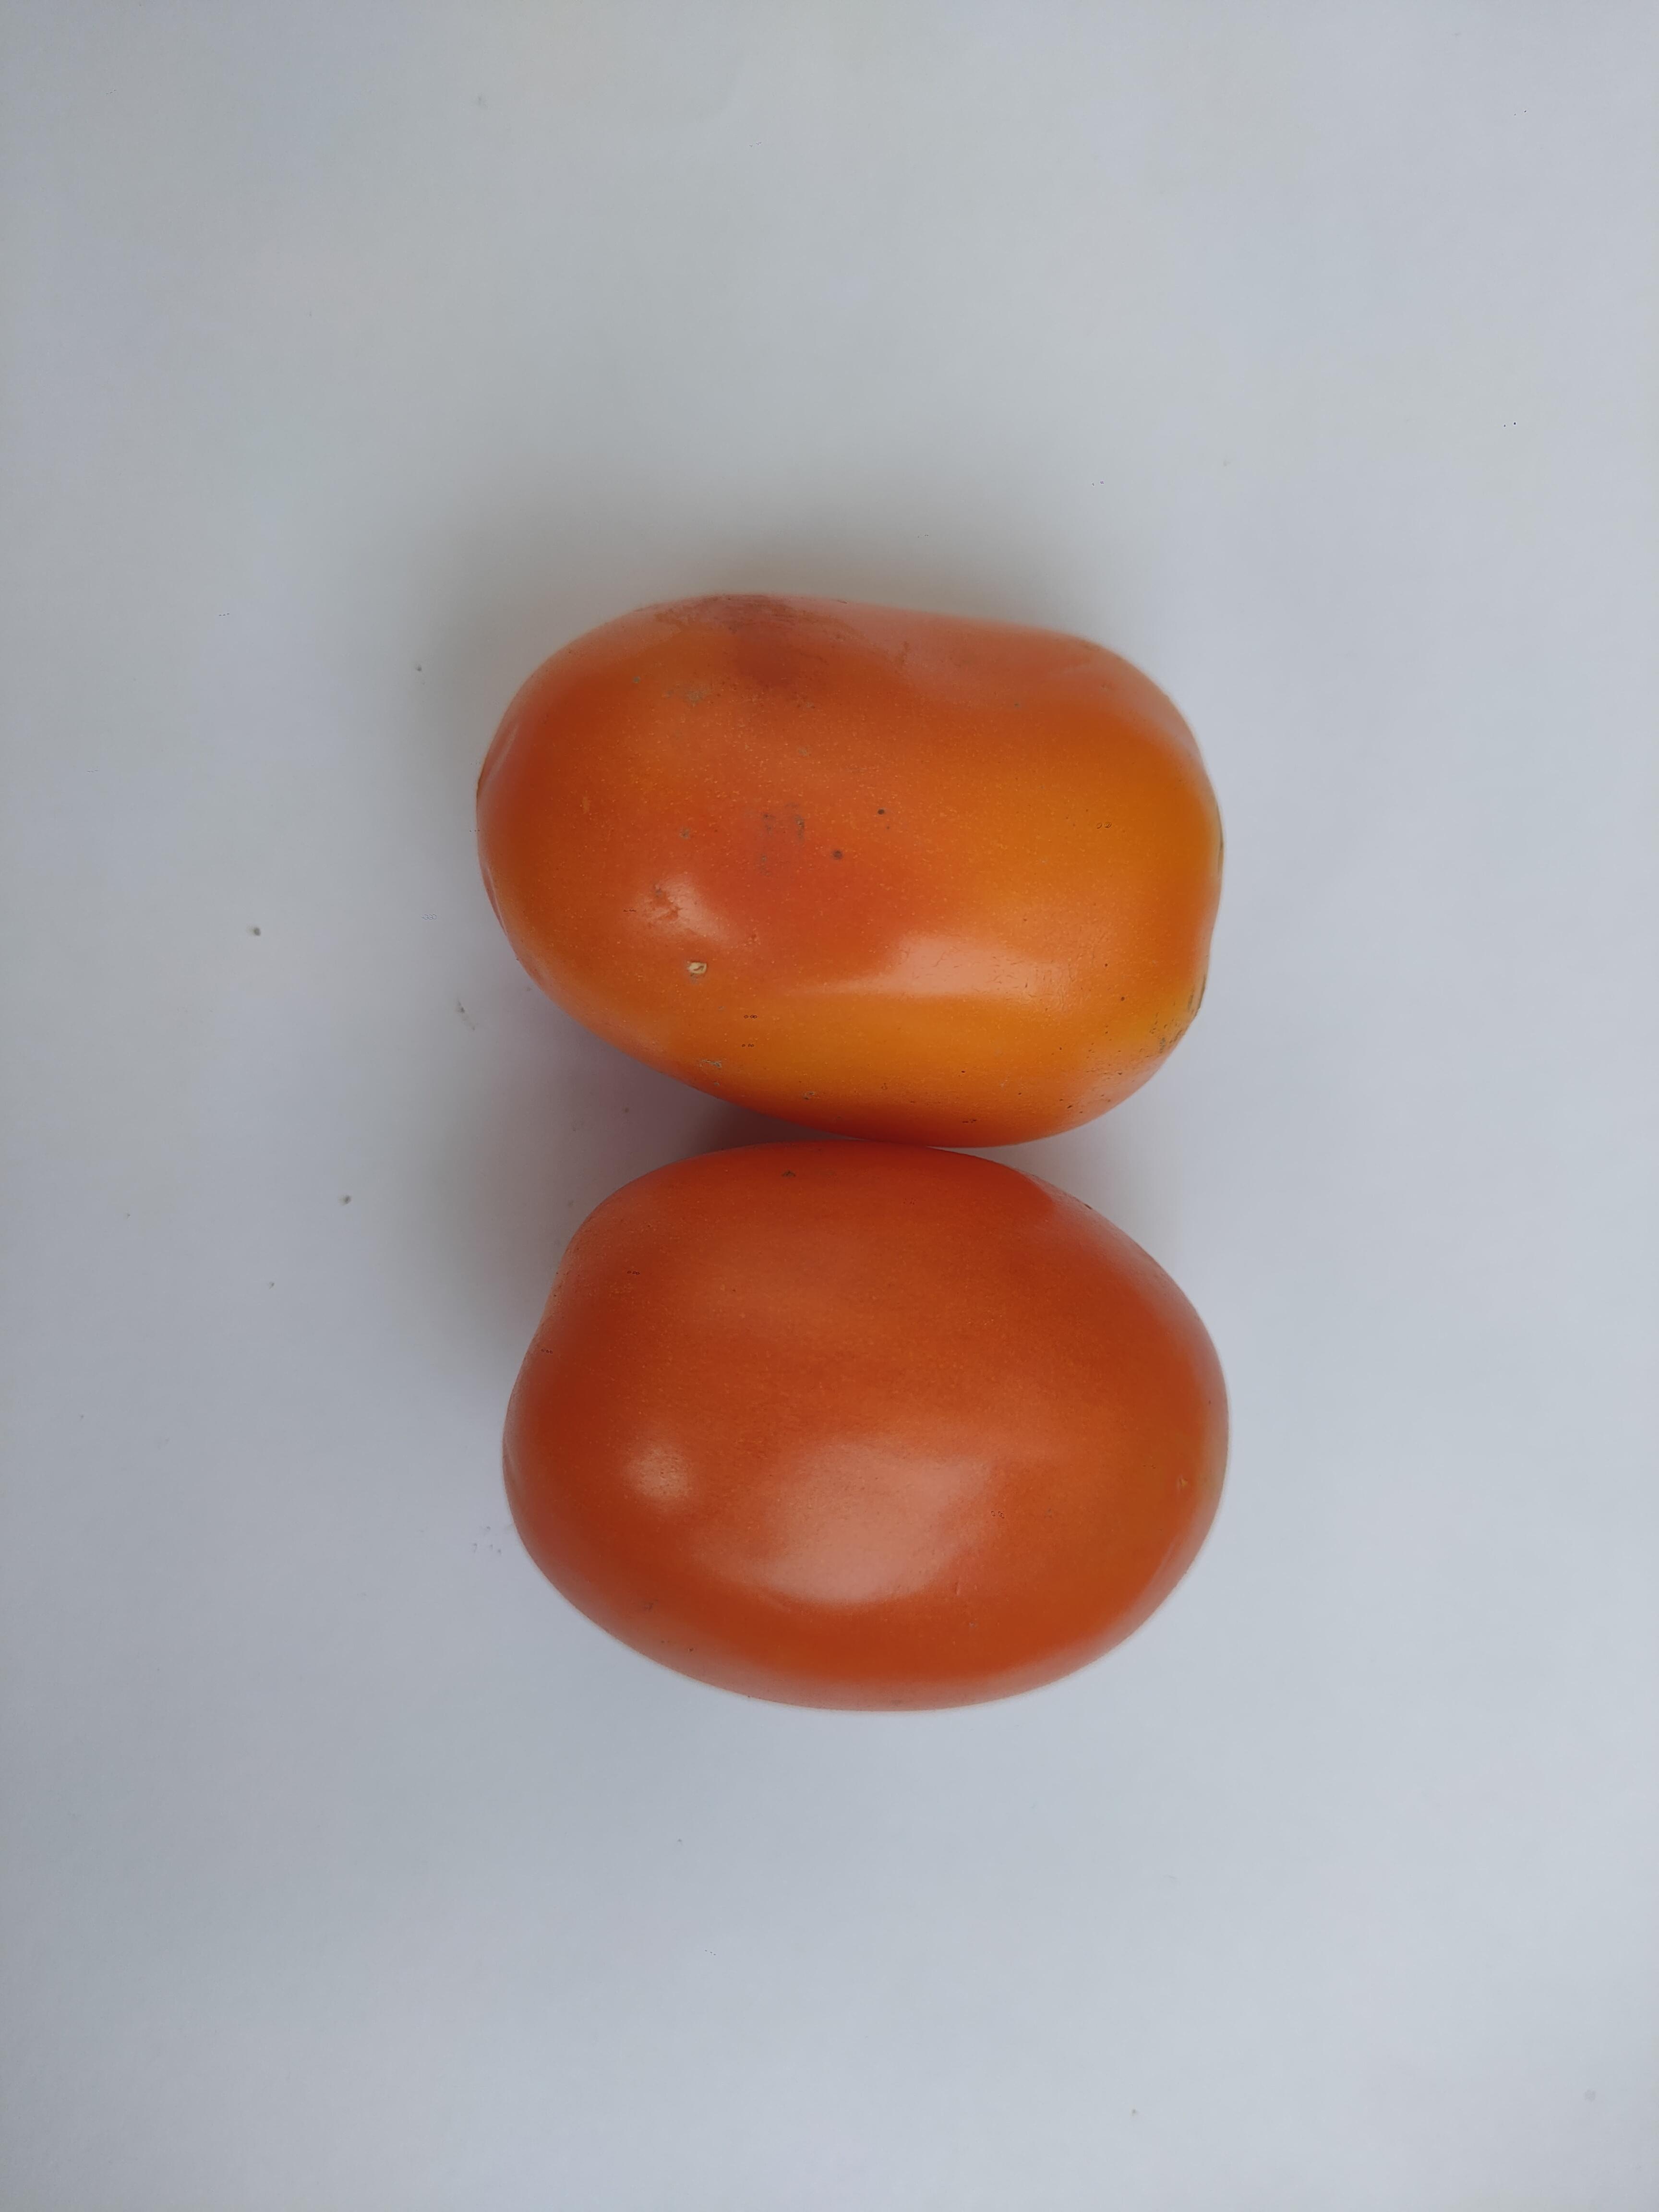
Label: Tomato